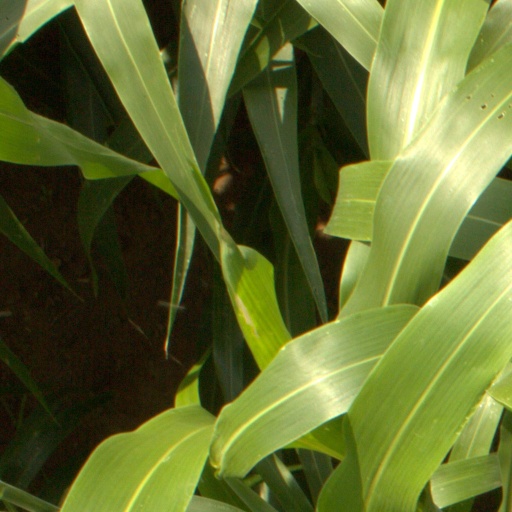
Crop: sorghum